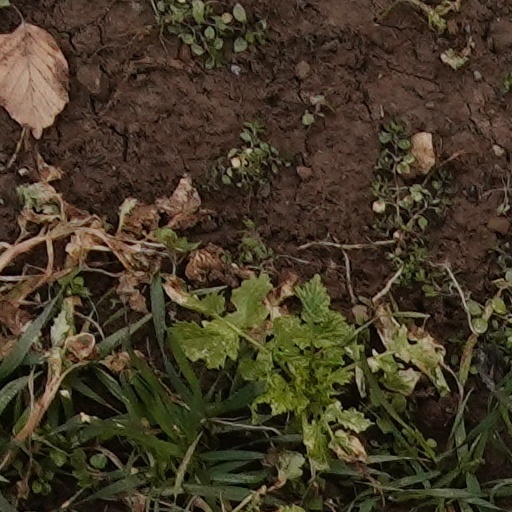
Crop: wheat